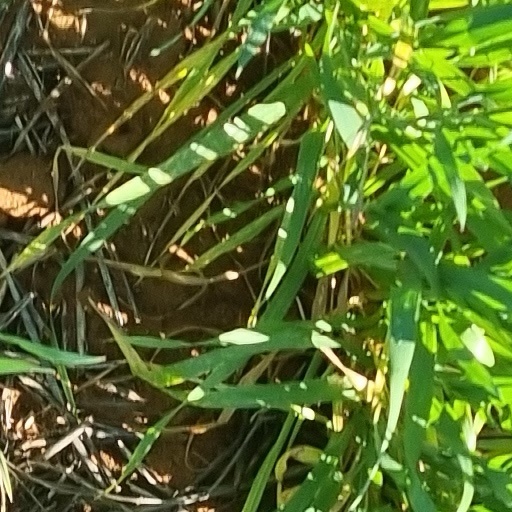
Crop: wheat